Bumper Draw

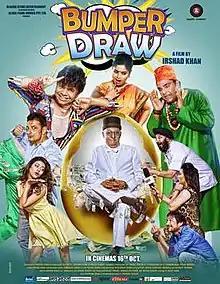
Theatrical release poster

Bumper Draw ( Hindi: बंपर ड्रा ) is a Bollywood Hindi comedy film starring Rajpal Yadav, Omkar Das Manikpuri (Natha), Zakir Hussain and Rushad Rana. Directed & produced by Irshad Khan Co. and produced by Dinesh Kumar, the film was released to cinemas on 16 October 2015.